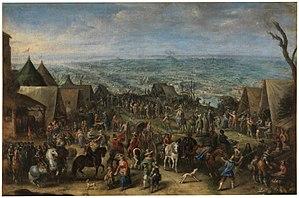
Cornelis de Wael, né le 7 septembre 1592 à Anvers, mort le 21 avril 1667 à Rome, est un peintre, dessinateur, graveur et marchand d’art flamand.